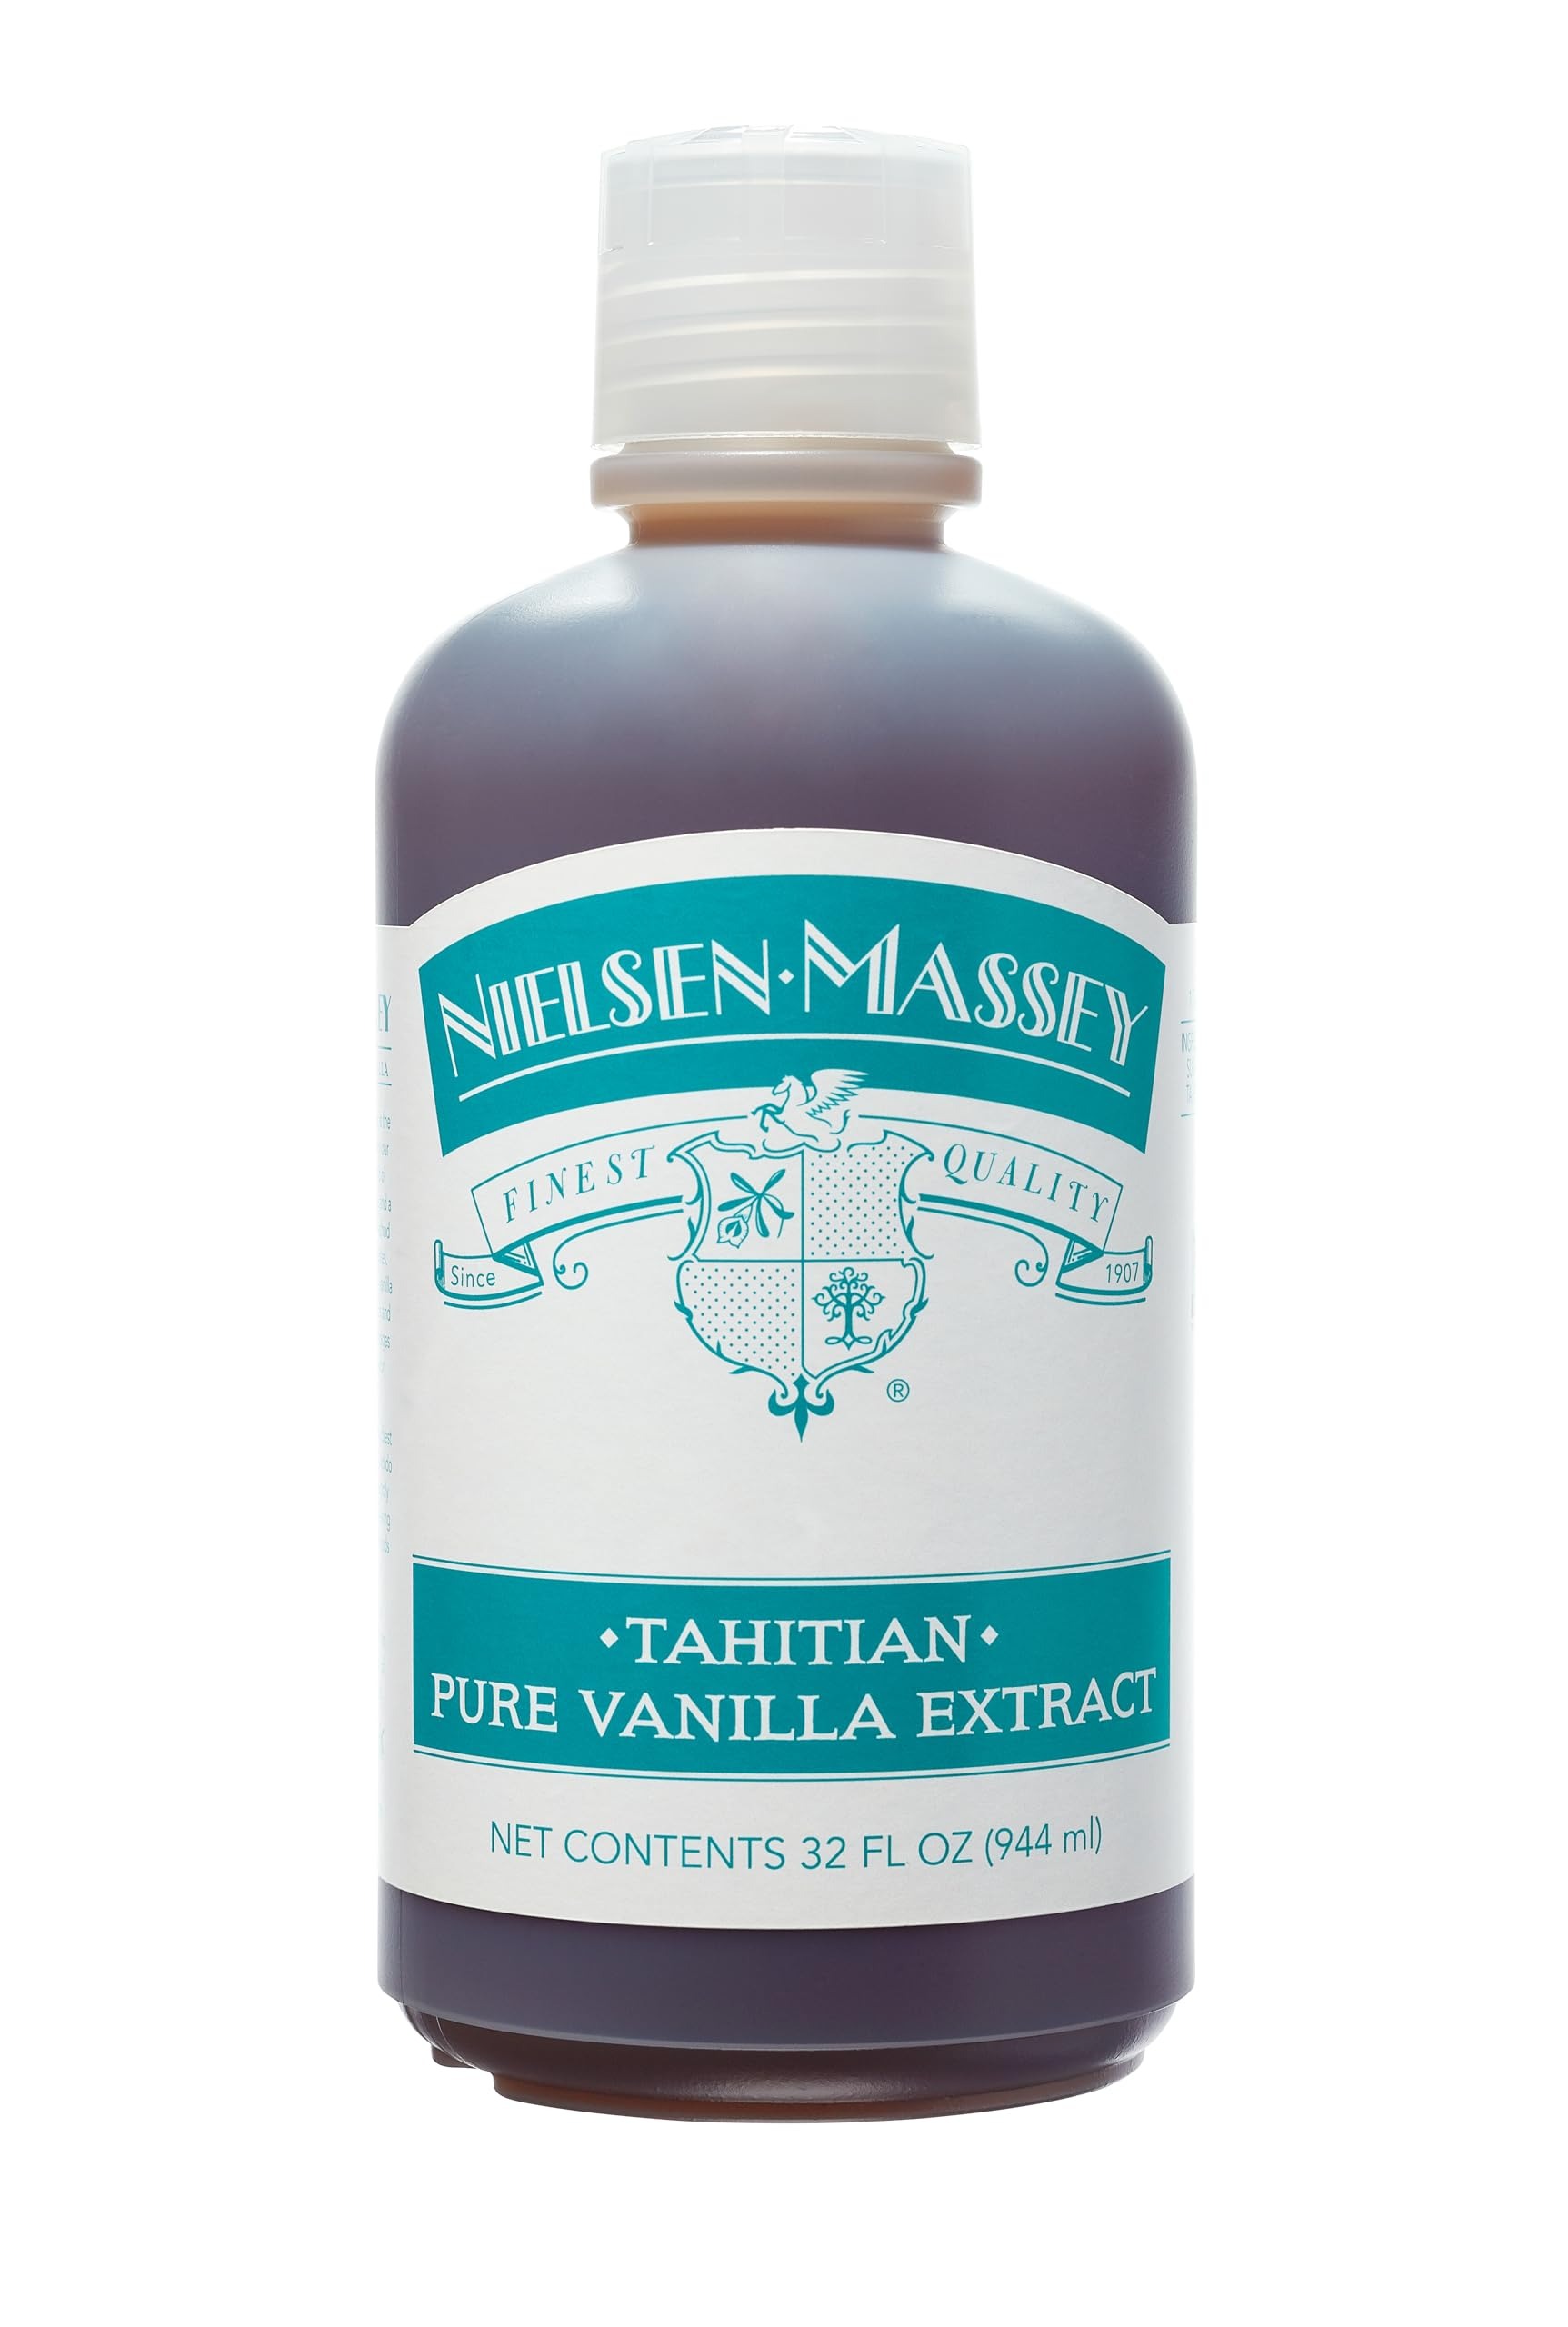
Item Name: Nielsen-Massey Tahitian Pure Vanilla Extract for Baking and Cooking, 32 Ounce Bottle
Bullet Point 1: Our Tahitian Pure Vanilla Extract has a fruity, layered flavor profile – floral with cherry-like after-tones, for a delicate, beyond-good vanilla.
Bullet Point 2: Family owned and operated for over a century, we are trusted and loved by Michelin-Starred chefs, avid foodies, and home cooks alike for our true-to-bean taste, superior quality, and commitment to supporting our vanilla farming communities.
Bullet Point 3: Our Vanilla Beans are hand-selected from the islands of Tahiti for a full-spectrum of natural vanilla flavors specific to their unique origin.
Bullet Point 4: Our Small Batch, Cold Process preserves more natural vanilla flavors and ensures maximum extraction
Bullet Point 5: All-Natural, Allergen-Free, Non-GMO Project Verified and Certified Kosher and Gluten-Free
Bullet Point 6: Made with a proprietary cold-extraction process to draw out and preserve the flavors gently
Product Description: Nielsen-Massey Vanillas has been sharing the world’s finest, sustainably sourced flavors from our family to yours for more than a century. Culinary professionals and home cooks agree, you can taste the difference. Nielsen-Massey Tahitian Pure Vanilla Extract is crafted using premium beans from Tahiti’s best growing regions. Each Grade A premium vanilla bean is hand-picked and hand-cured to bring the most full-spectrum flavor to your dishes. Tahitian Pure Vanilla Extract offers a delicate, fruity and floral flavor with cherry-like after-tones, perfect for a wide range of recipes. Take your custards, ice creams and pastries to the next level or elevate savory recipes like salad dressings, sauces and marinades. We’re food lovers and flavor perfectionists; let us be your personal sous chef and turn your kitchen into your playground.
Value: 32.0
Unit: Fl Oz

Price: 125.22